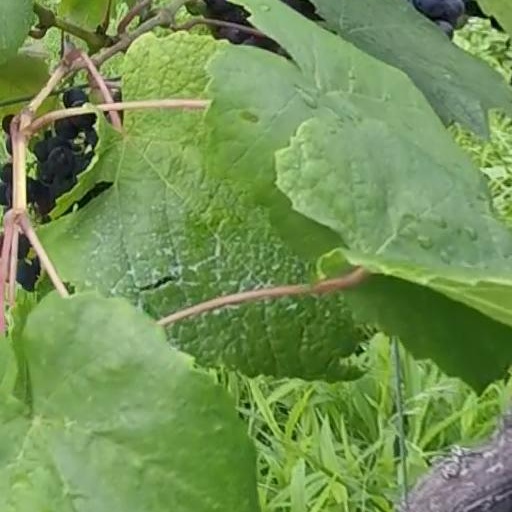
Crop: grape